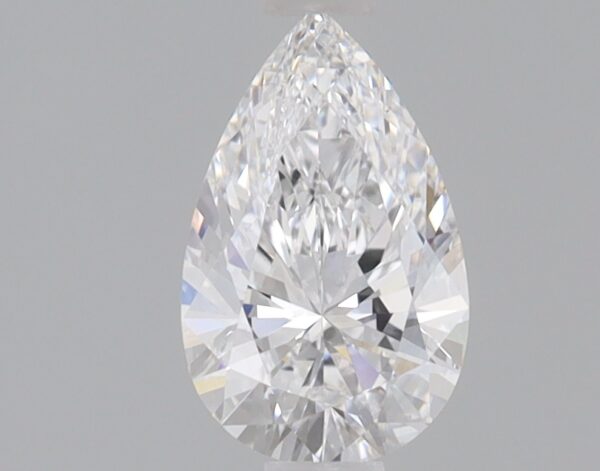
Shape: pear
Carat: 0.7
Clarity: VS1
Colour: D
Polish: EX
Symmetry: EX
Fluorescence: NONE
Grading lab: IGI
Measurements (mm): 7.98 x 4.99 x 3.13